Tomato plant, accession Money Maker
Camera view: horizontal (90 deg, fisheye); turntable rotation: 180 degrees
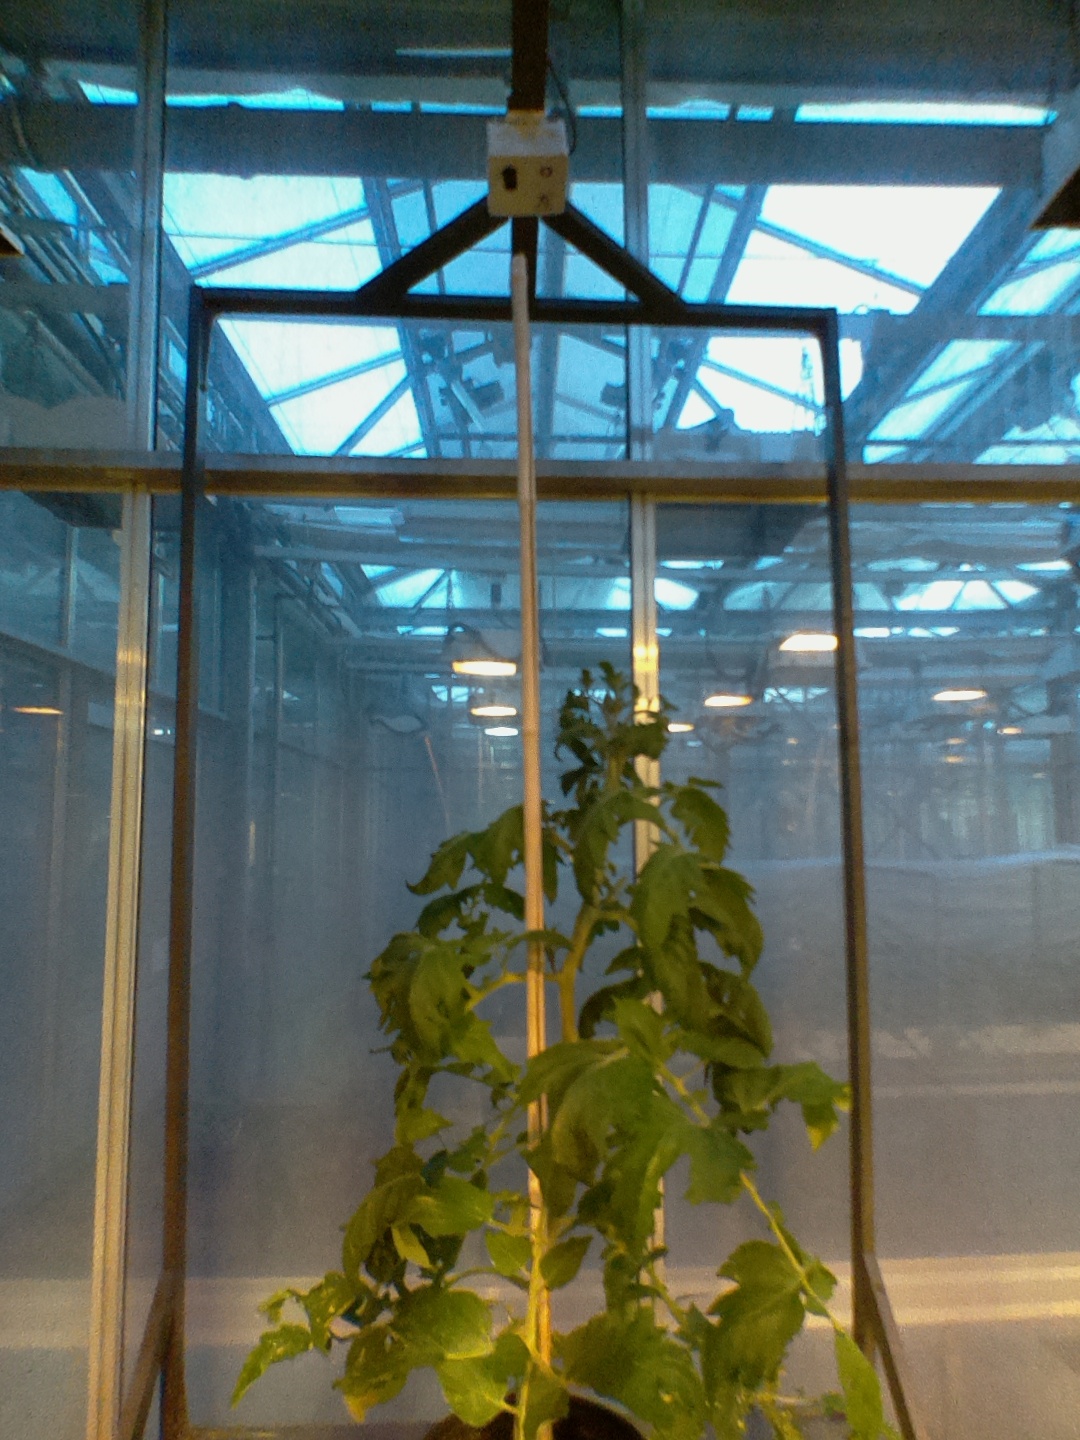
BBCH growth stage 60: First flowers open